Nawab Ali

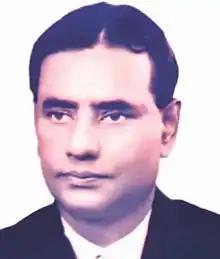

Nawab Ali (1902–1977) was a Bangladeshi physician and academic. He was an elected member of East Pakistan provincial assembly. He was also principal of Dhaka Medical College.